Describe the emotion expressed in this image:  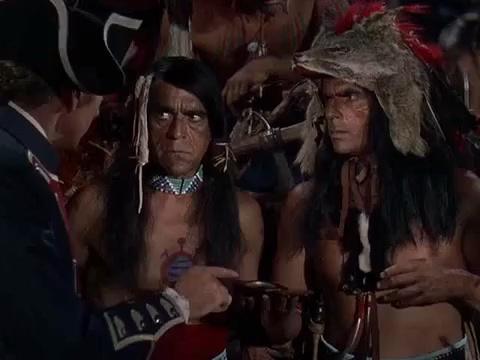
This person displays Suffering, valence and arousal with high intensity.